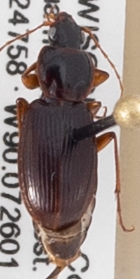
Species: Synuchus impunctatus
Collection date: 2020-09-08
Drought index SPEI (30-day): -0.452
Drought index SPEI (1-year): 1.766
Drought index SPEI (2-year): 2.09